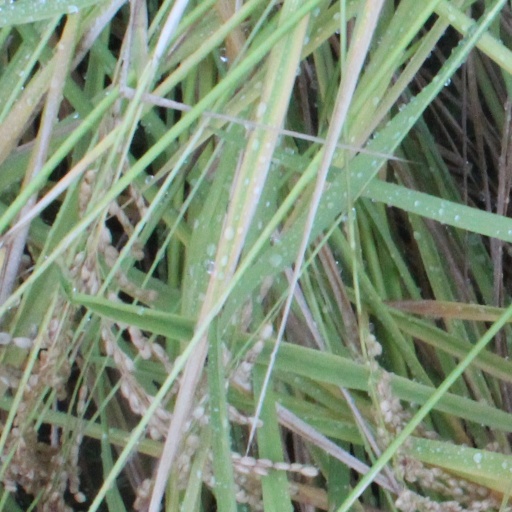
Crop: rice